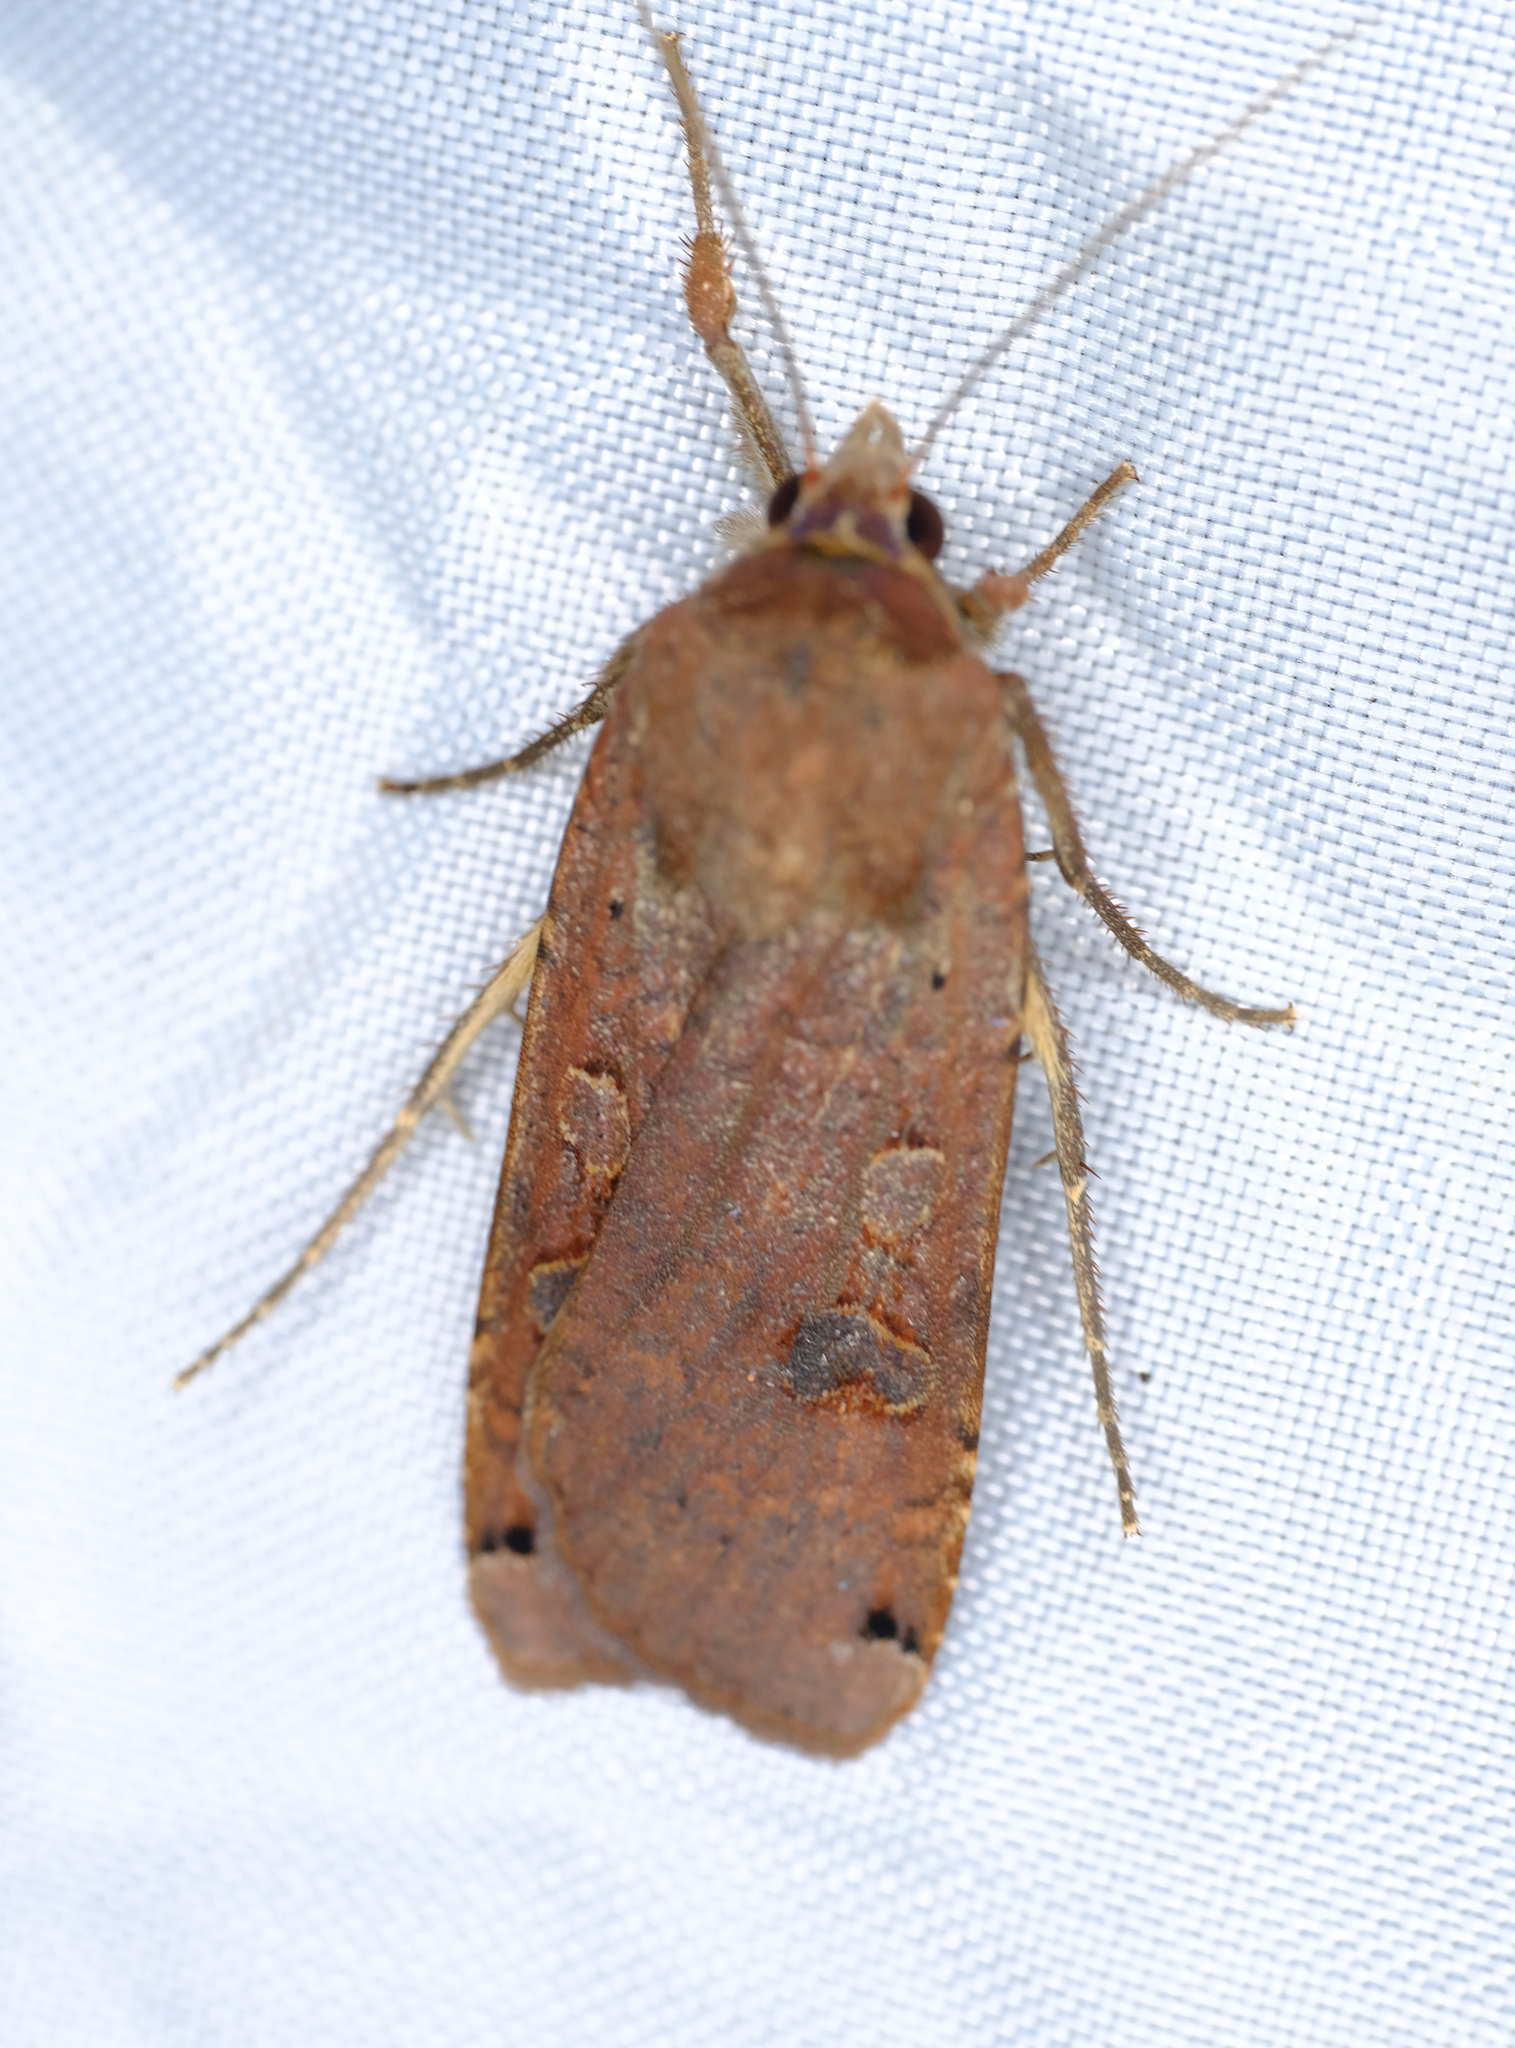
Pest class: cutworms